Talley Abbey

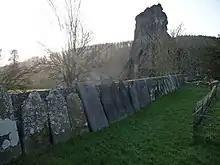
Gravestones next to Talley Abbey ruins

Talley Abbey is a ruined former monastery of the Premonstratensians ("White Canons") in the village of Talley in Carmarthenshire, Wales, six miles (10 km) north of the market town of Llandeilo. It lies in the River Cothi valley. Access to the site of the abbey is free, and the site is maintained by Cadw.